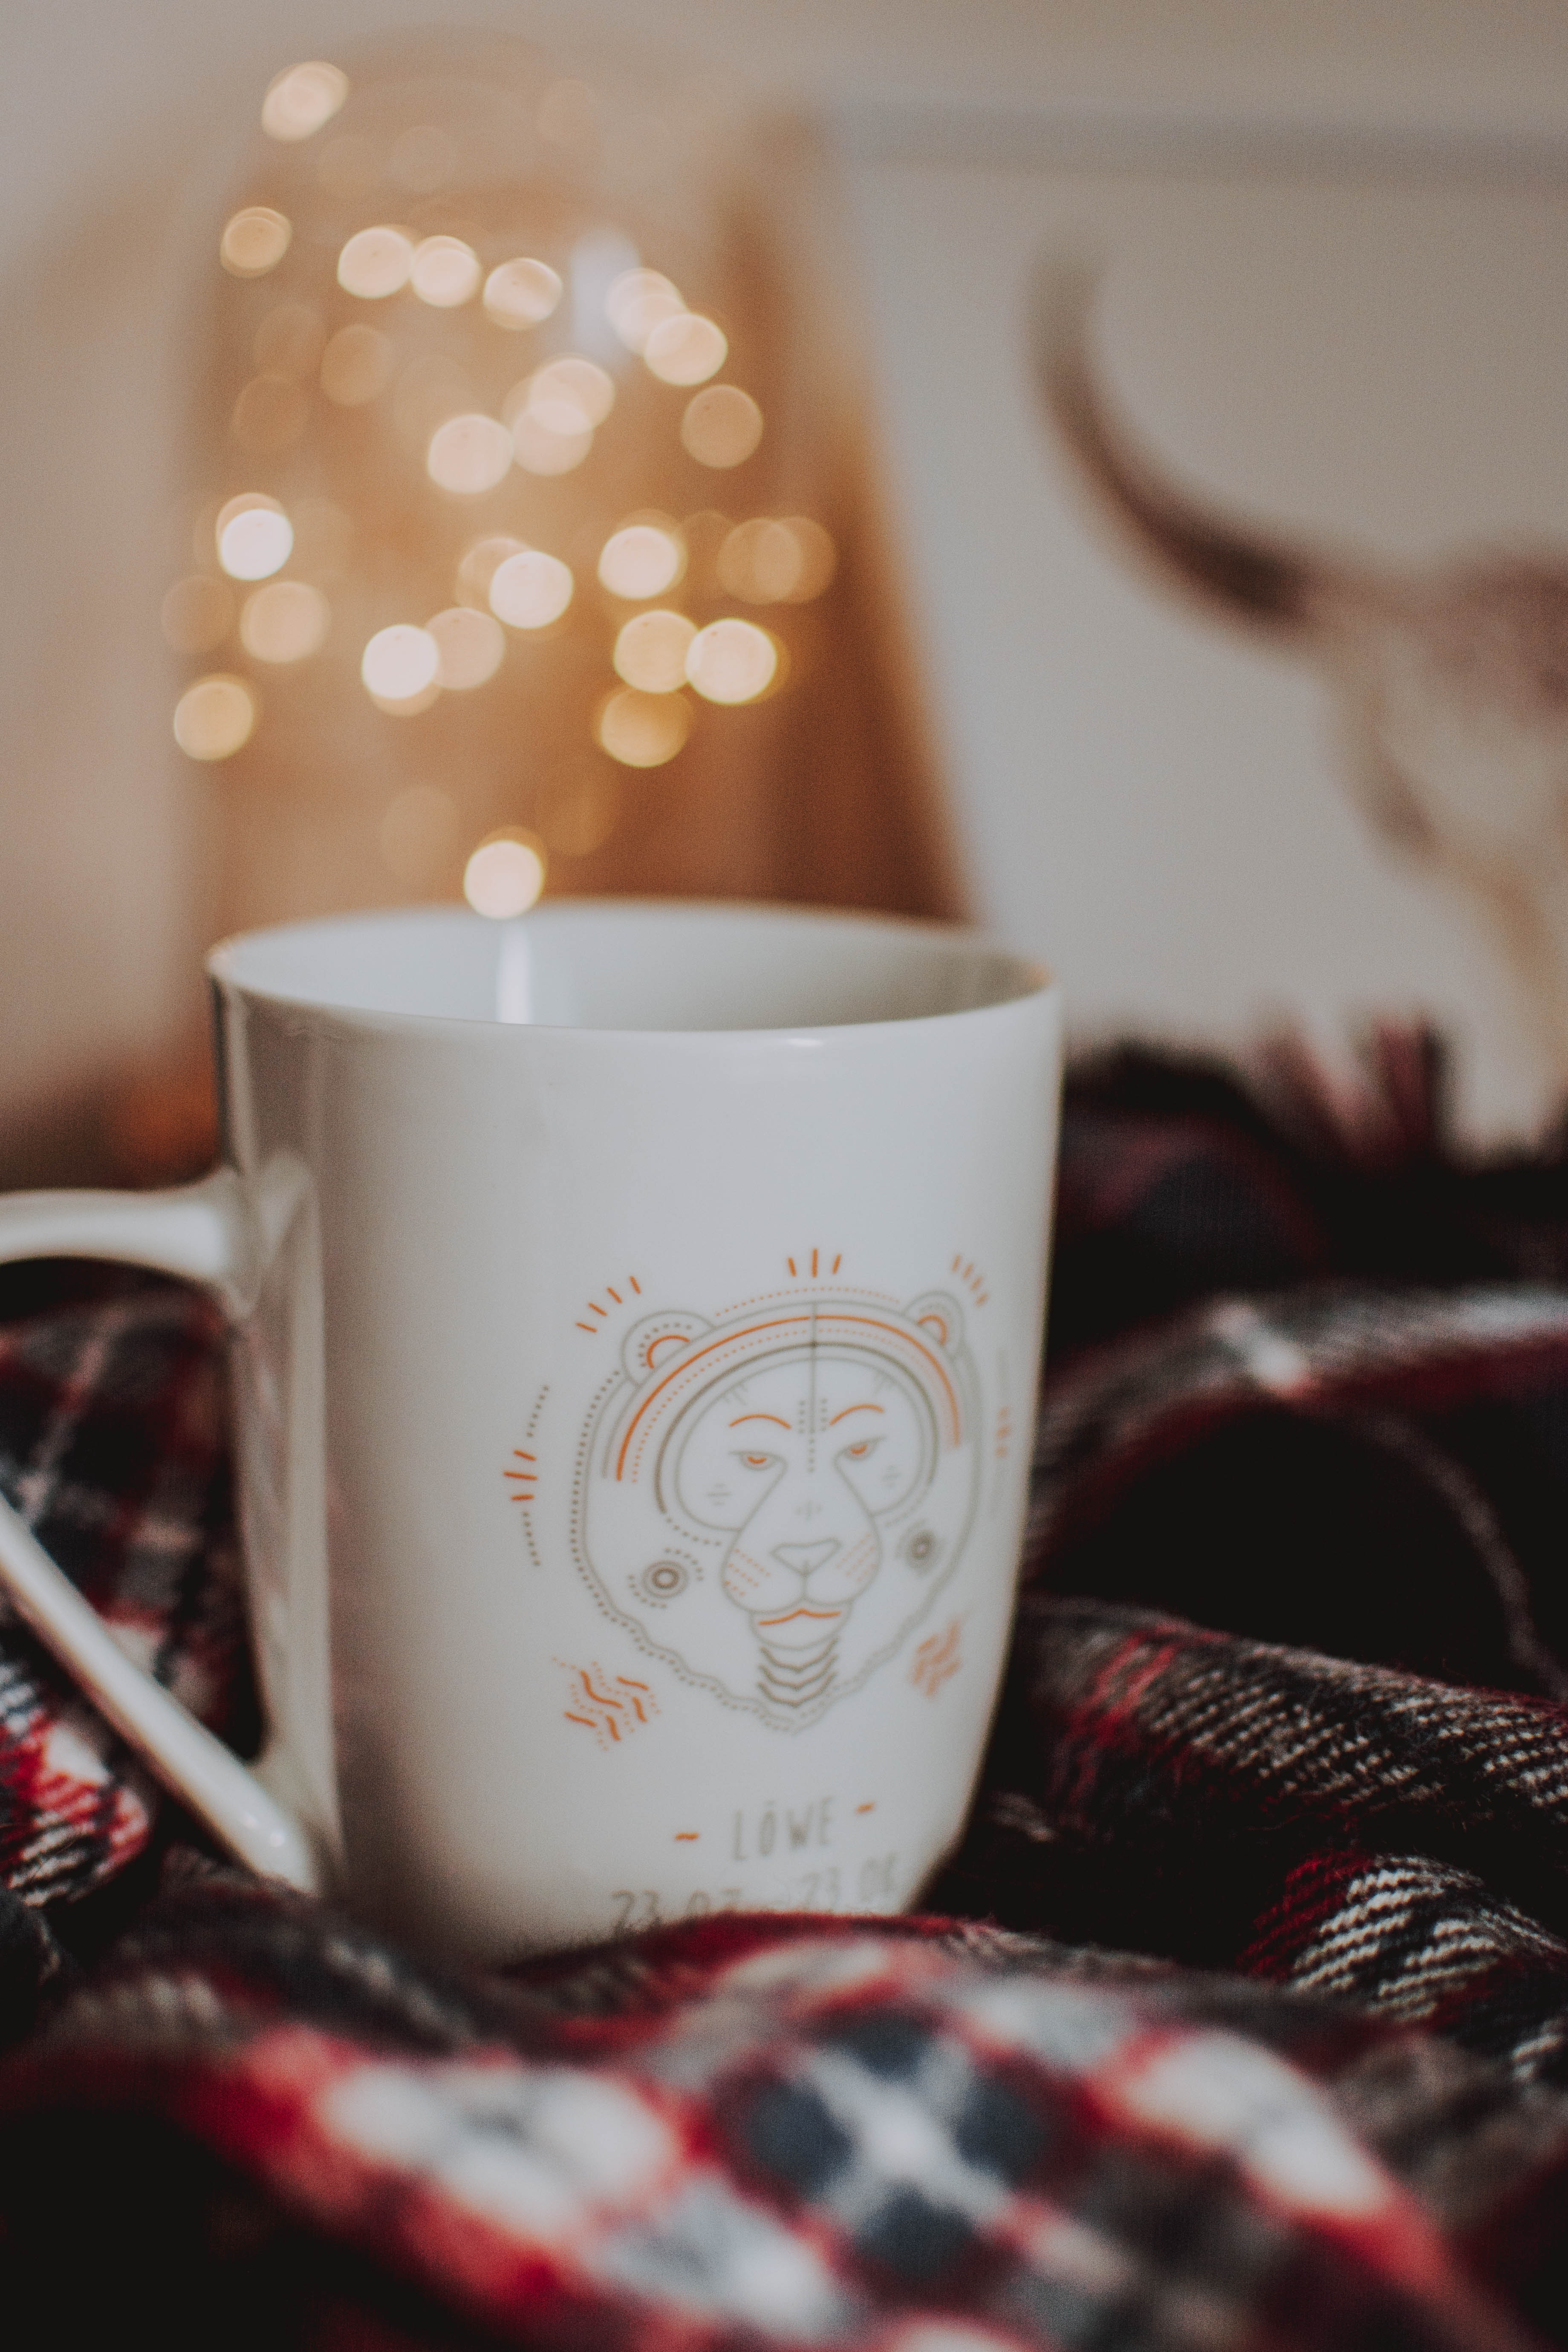
cup, coffee cup, tableware, porcelain, ceramic, saucer, drinkware, serveware, coffee, tea, drink